Claude Vignon

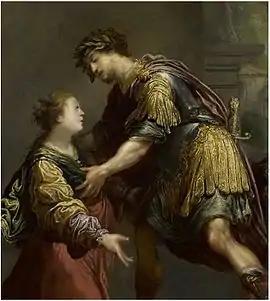
"Pregnant young woman begging justice from a warrior"

He started out in a Mannerist style and was then influenced by Carravagism during his stay in Rome. In Rome he is known to have created a number of single figure paintings depicting male saints reading or writing. An example is the "St. John the Evangelist" (At Christie's on 25 May 2005, New York, lot 38). This composition is particularly Caravaggesque in its representation of the light source, which shines down onto St. John, thus illuminating his face and hands and casting the folds of his cloak into dynamic patterns of light and shadow.